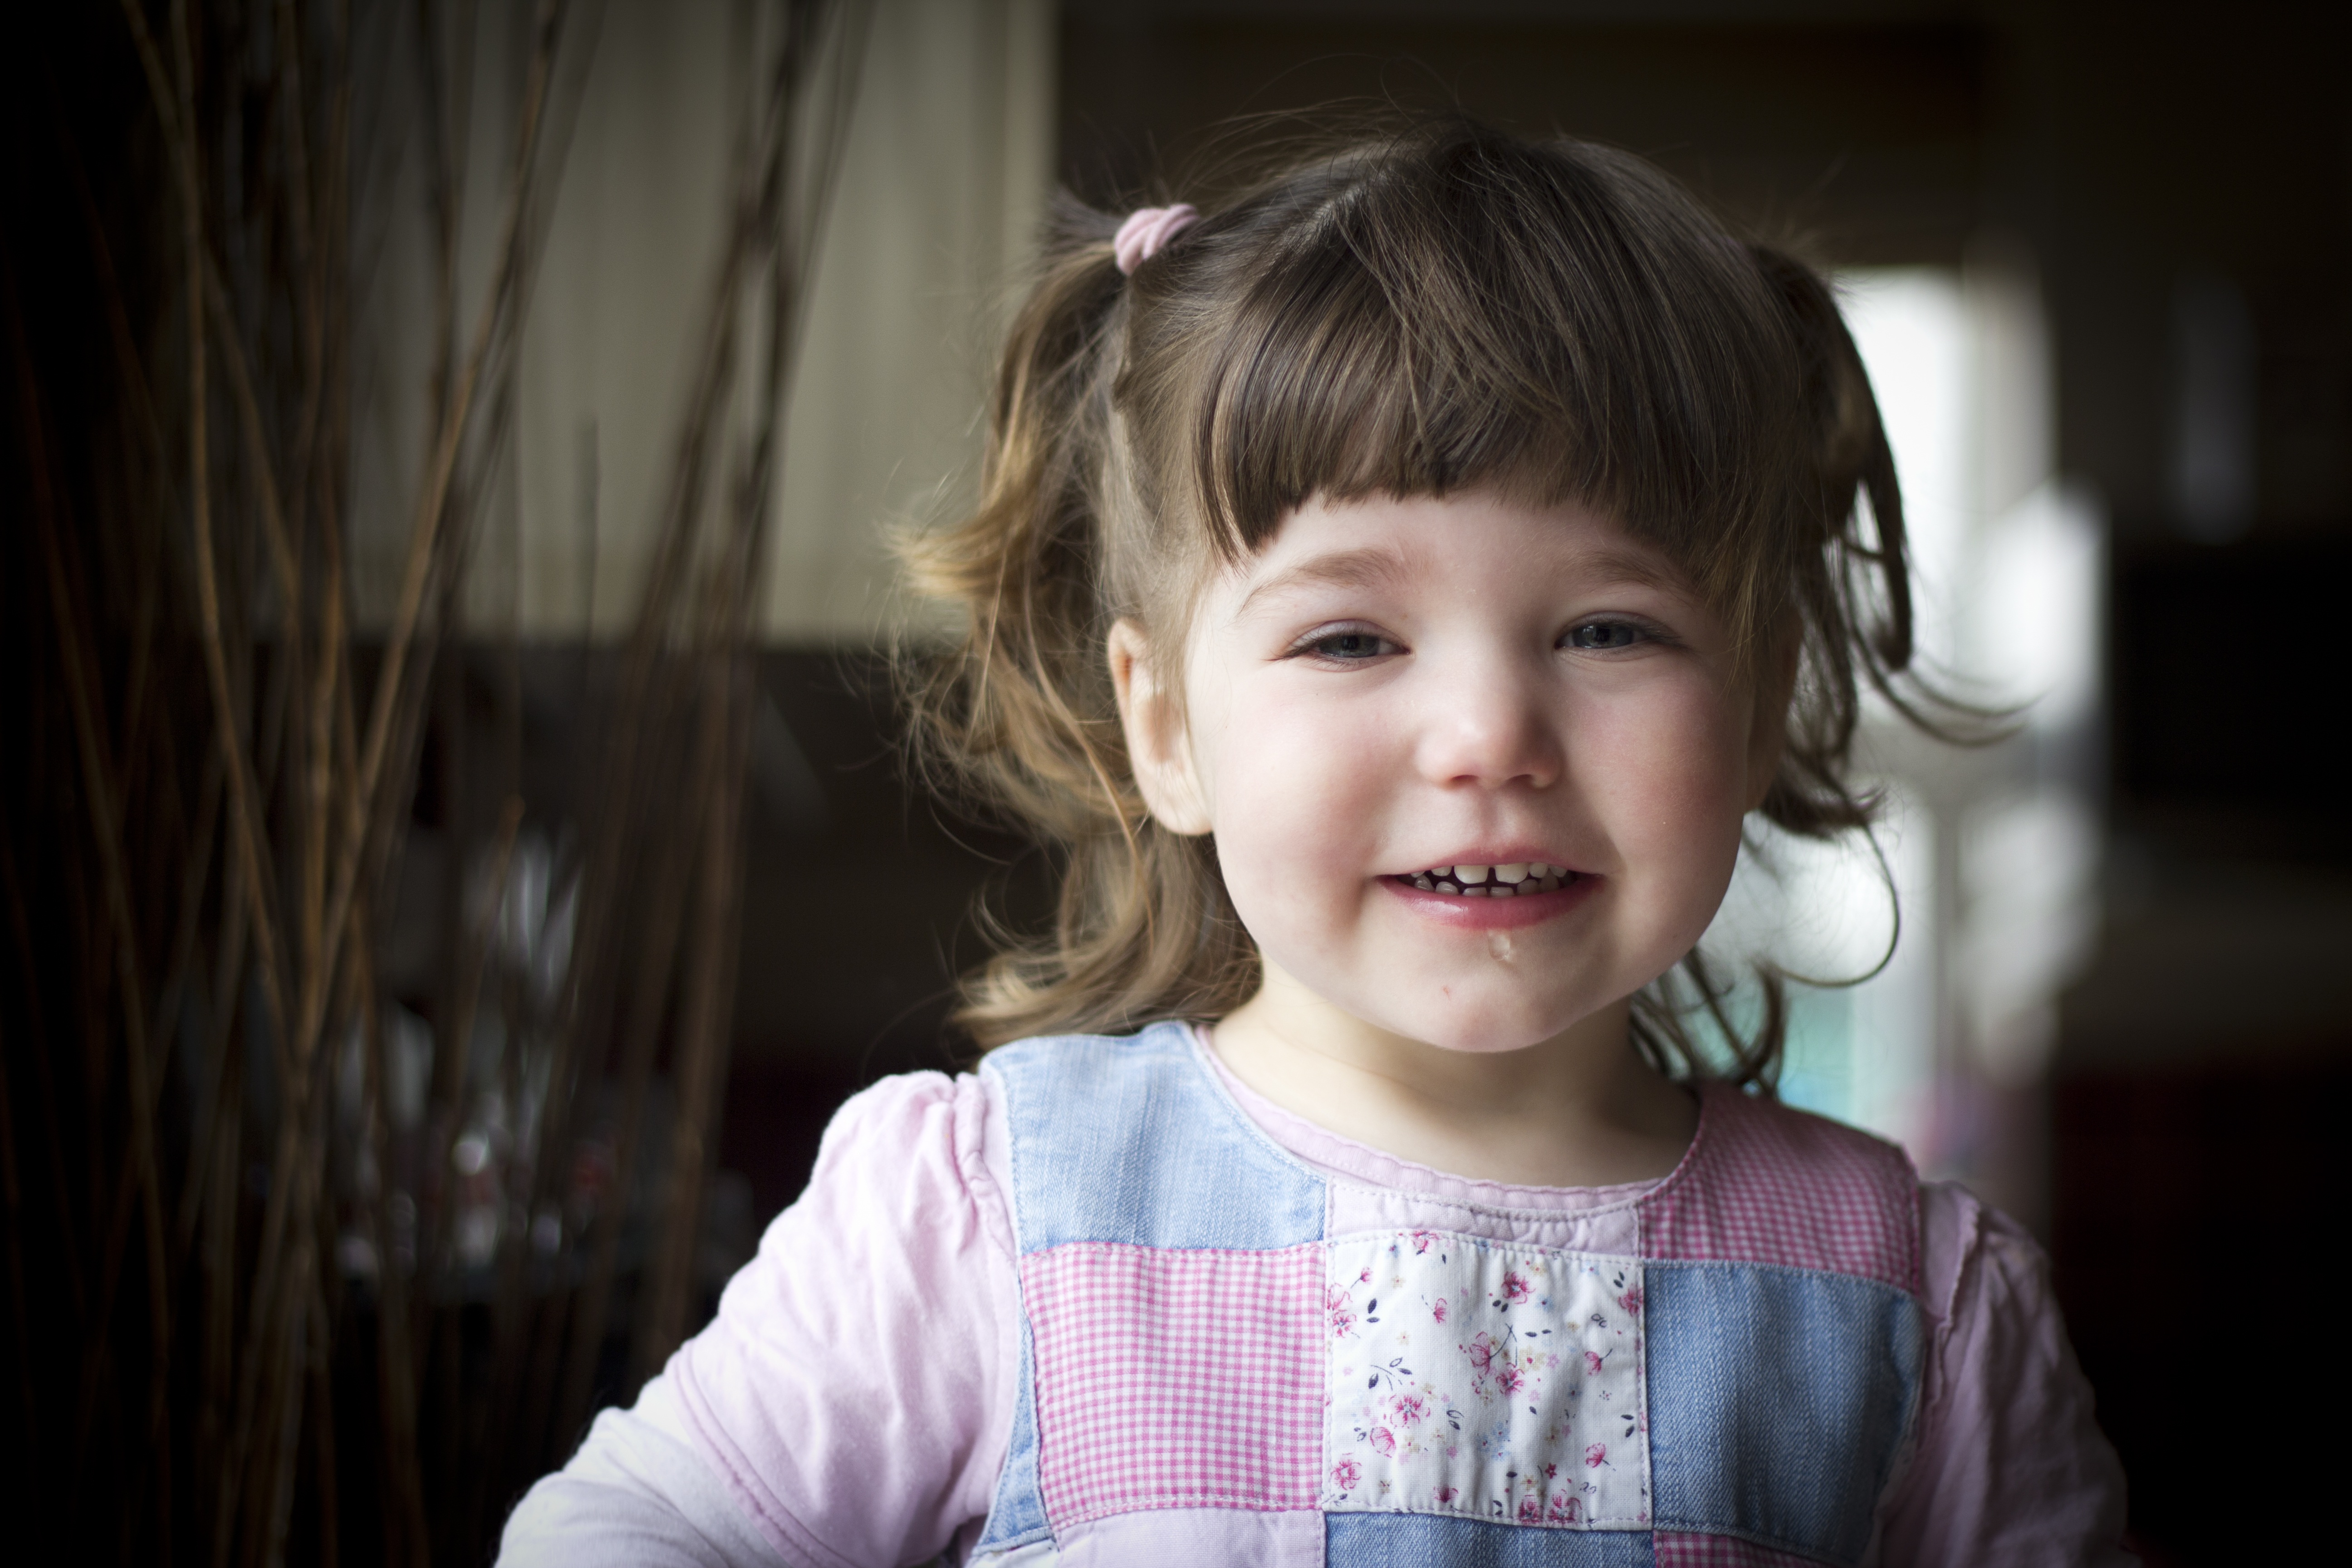
person, people, girl, cute, portrait, young, child, facial expression, smiling, smile, face, fun, innocent, happy, infant, toddler, eye, skin, beautiful, organ, dreamy, emotion, daughter, portrait photography